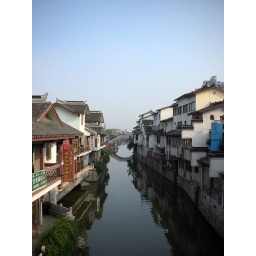
Lake, house &amp;amp; bridge near to Nanchan.